Falklands War order of battle: Argentine naval forces

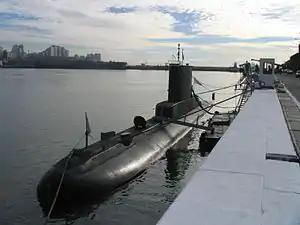
sister ship, ARA "Salta", here docked at her base in Mar del Plata, was not operational at the time of the war.

Operation Relámpago (Thunderbolt) was a planned resupply mission to be carried out by the Argentine Navy between May and June using four requisitioned trawlers crewed with naval personnel. Some of the ships had been previously involved in surveillance and rescue operations, but manned by their civilian complements. The trawlers were moored with their cargoes in different inlets at Isla de los Estados, awaiting for an opportunity to cross to the Falklands, but the Argentine Navy dropped the plans just before the final British assault on Stanley.